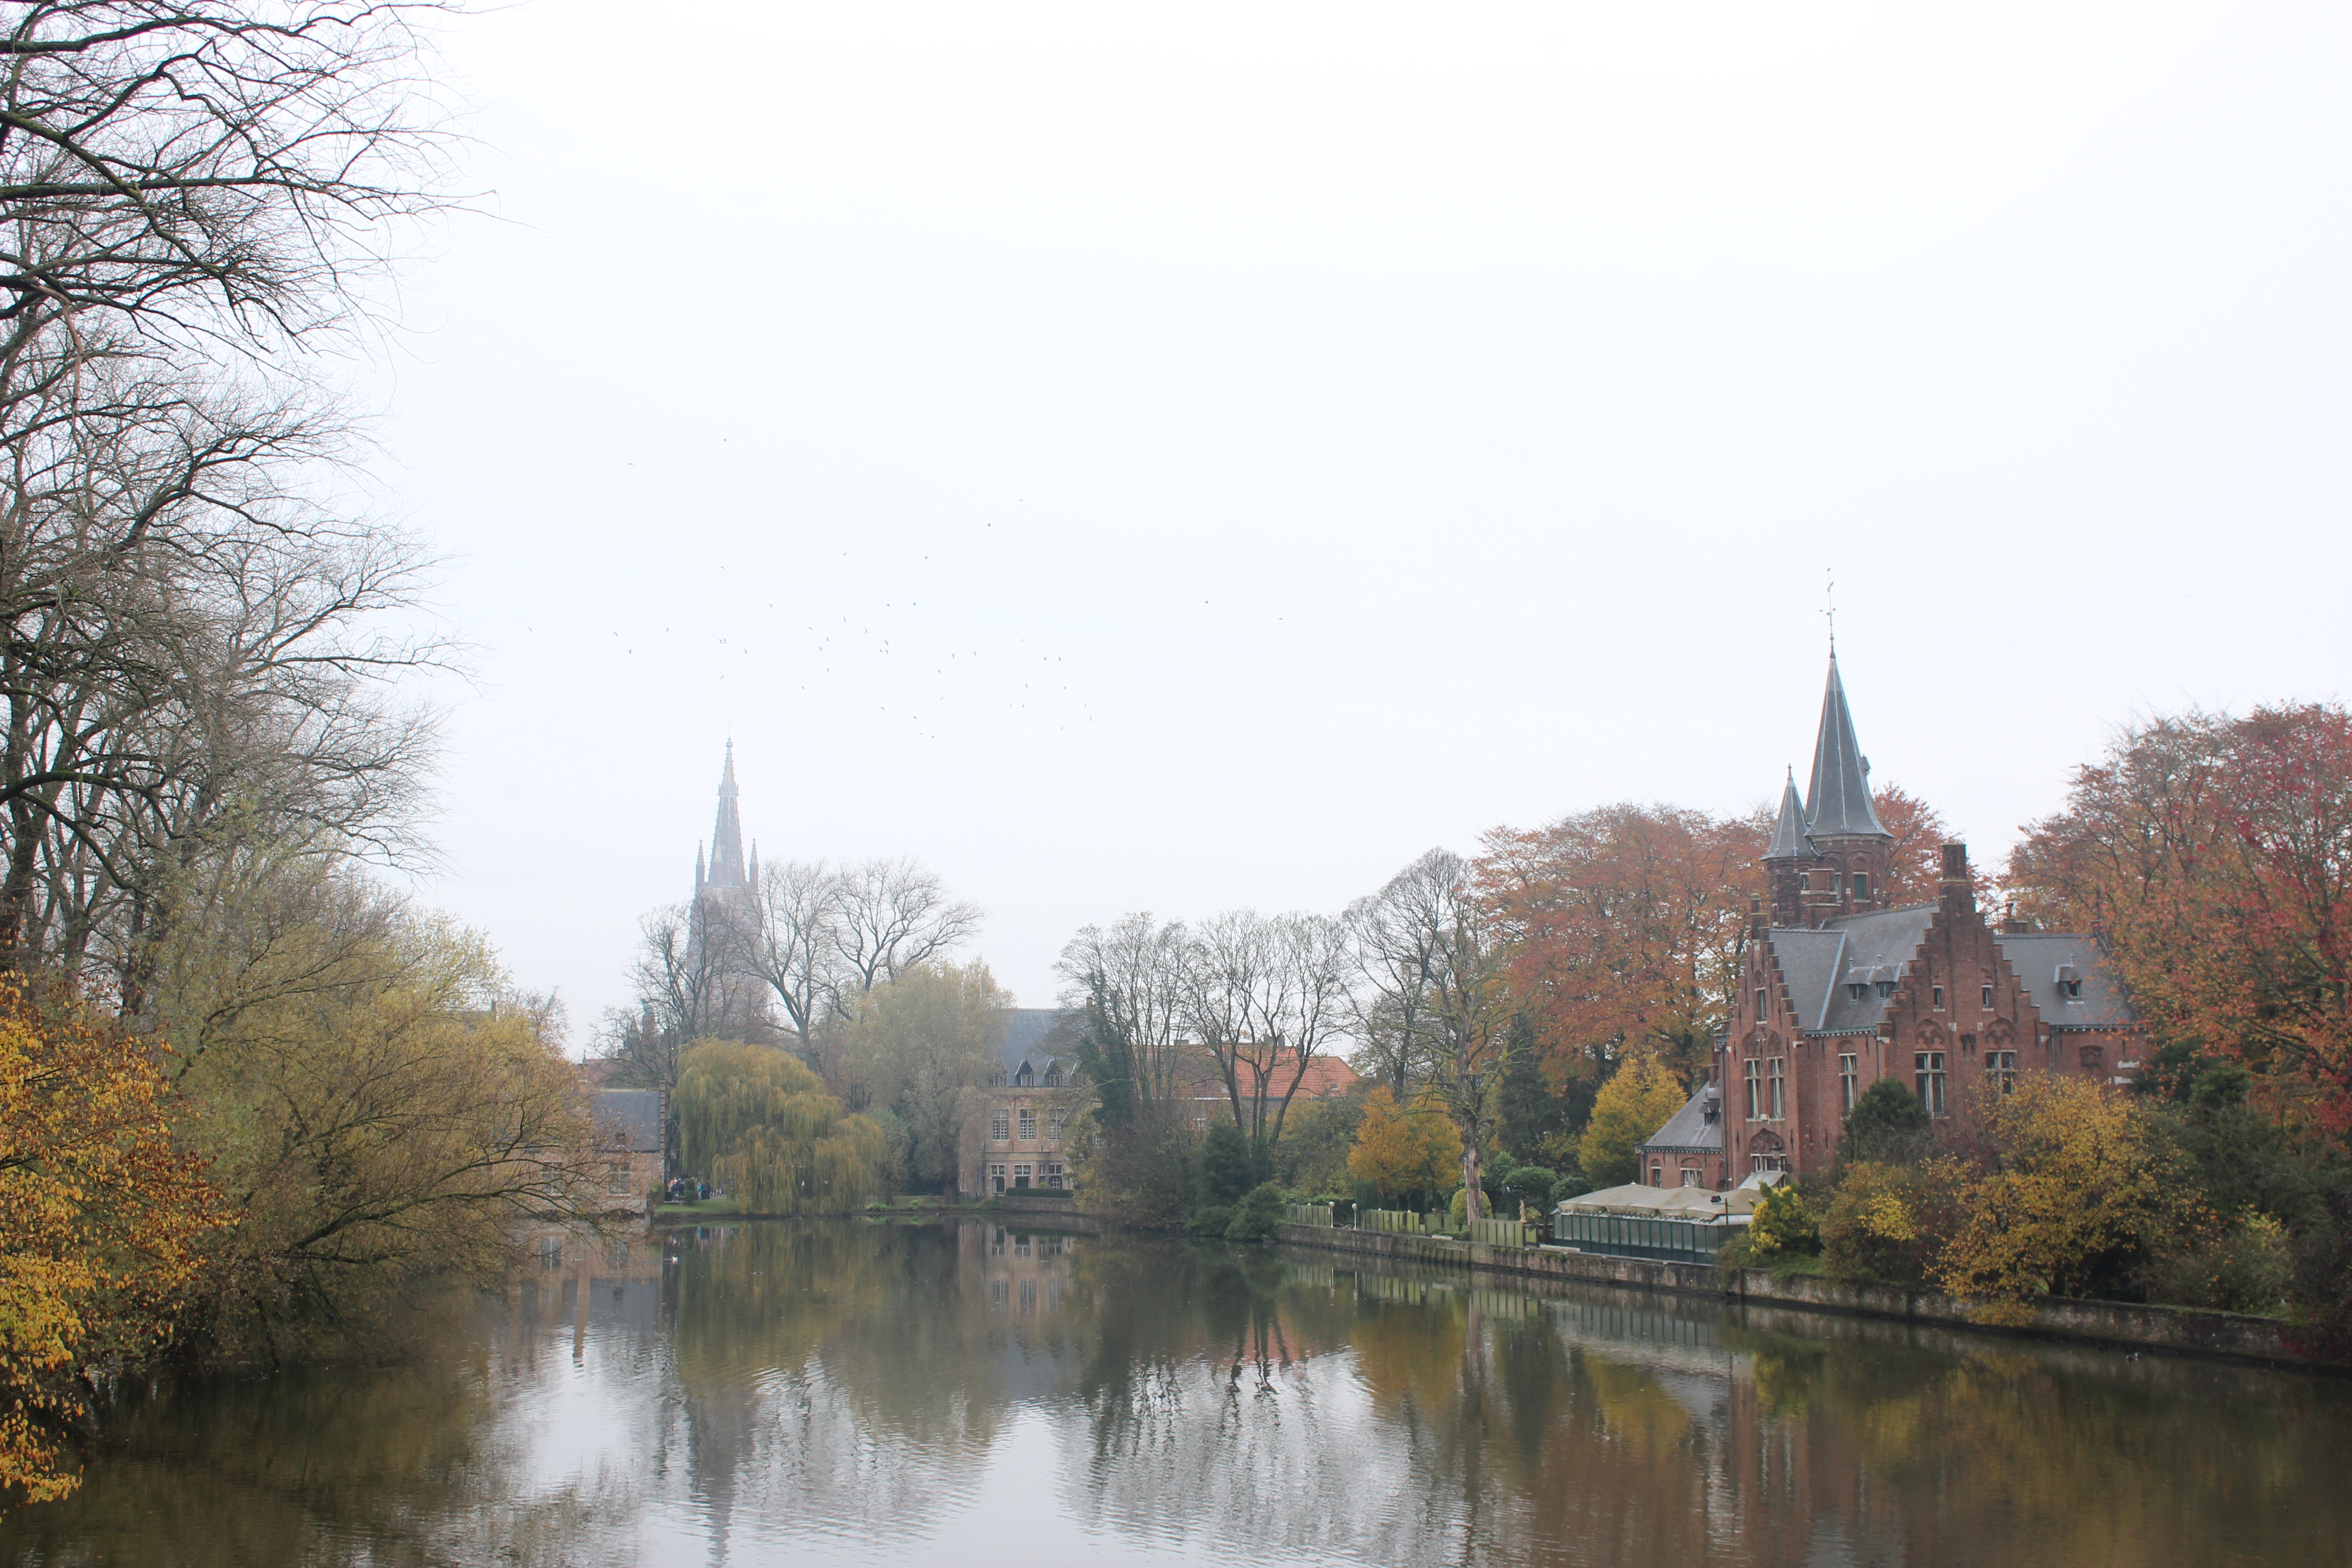
tree, building, river, canal, pond, reflection, autumn, season, waterway, belgium, medieval, brugge, atmospheric phenomenon